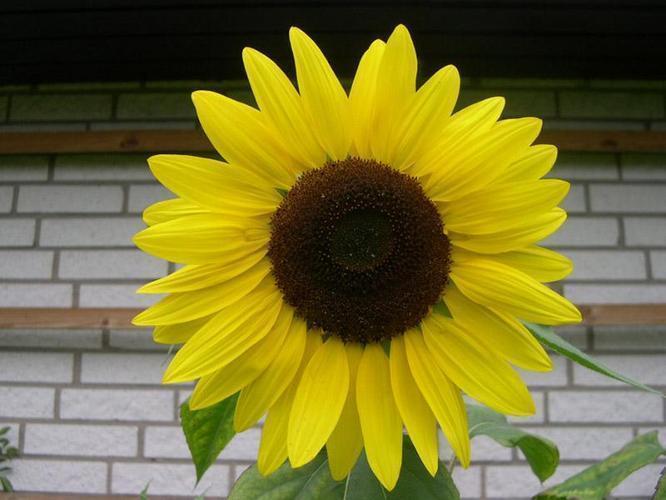
Label: sunflower